Yehudi lights

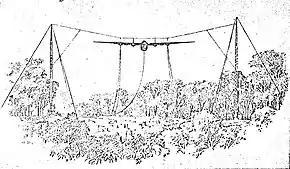
Yehudi Lights plywood prototype created in the winter of 1943 to demonstrate the concept of counter-illumination using forward-pointing lights on a B-24 Liberator.

To improve confidence in the approach, the project made a prototype in the form of a counter-illuminated plywood silhouette of a Liberator at life size, suspended from towers at a point where it could be seen from a point a little above sea level away across Oyster Bay, Long Island, so that it was seen mainly over water as a sea search aircraft would be from a submarine's conning tower. It was fitted with sealed beam lamps made by General Electric.